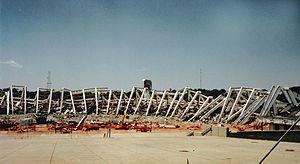
Le Atlanta-Fulton County Stadium était un stade de baseball, de football américain et de football construit à Atlanta aux États-Unis. Le bâtiment a été ouvert au public au printemps 1965 après 50 semaines de travaux pour un budget d'environ 18 millions USD.